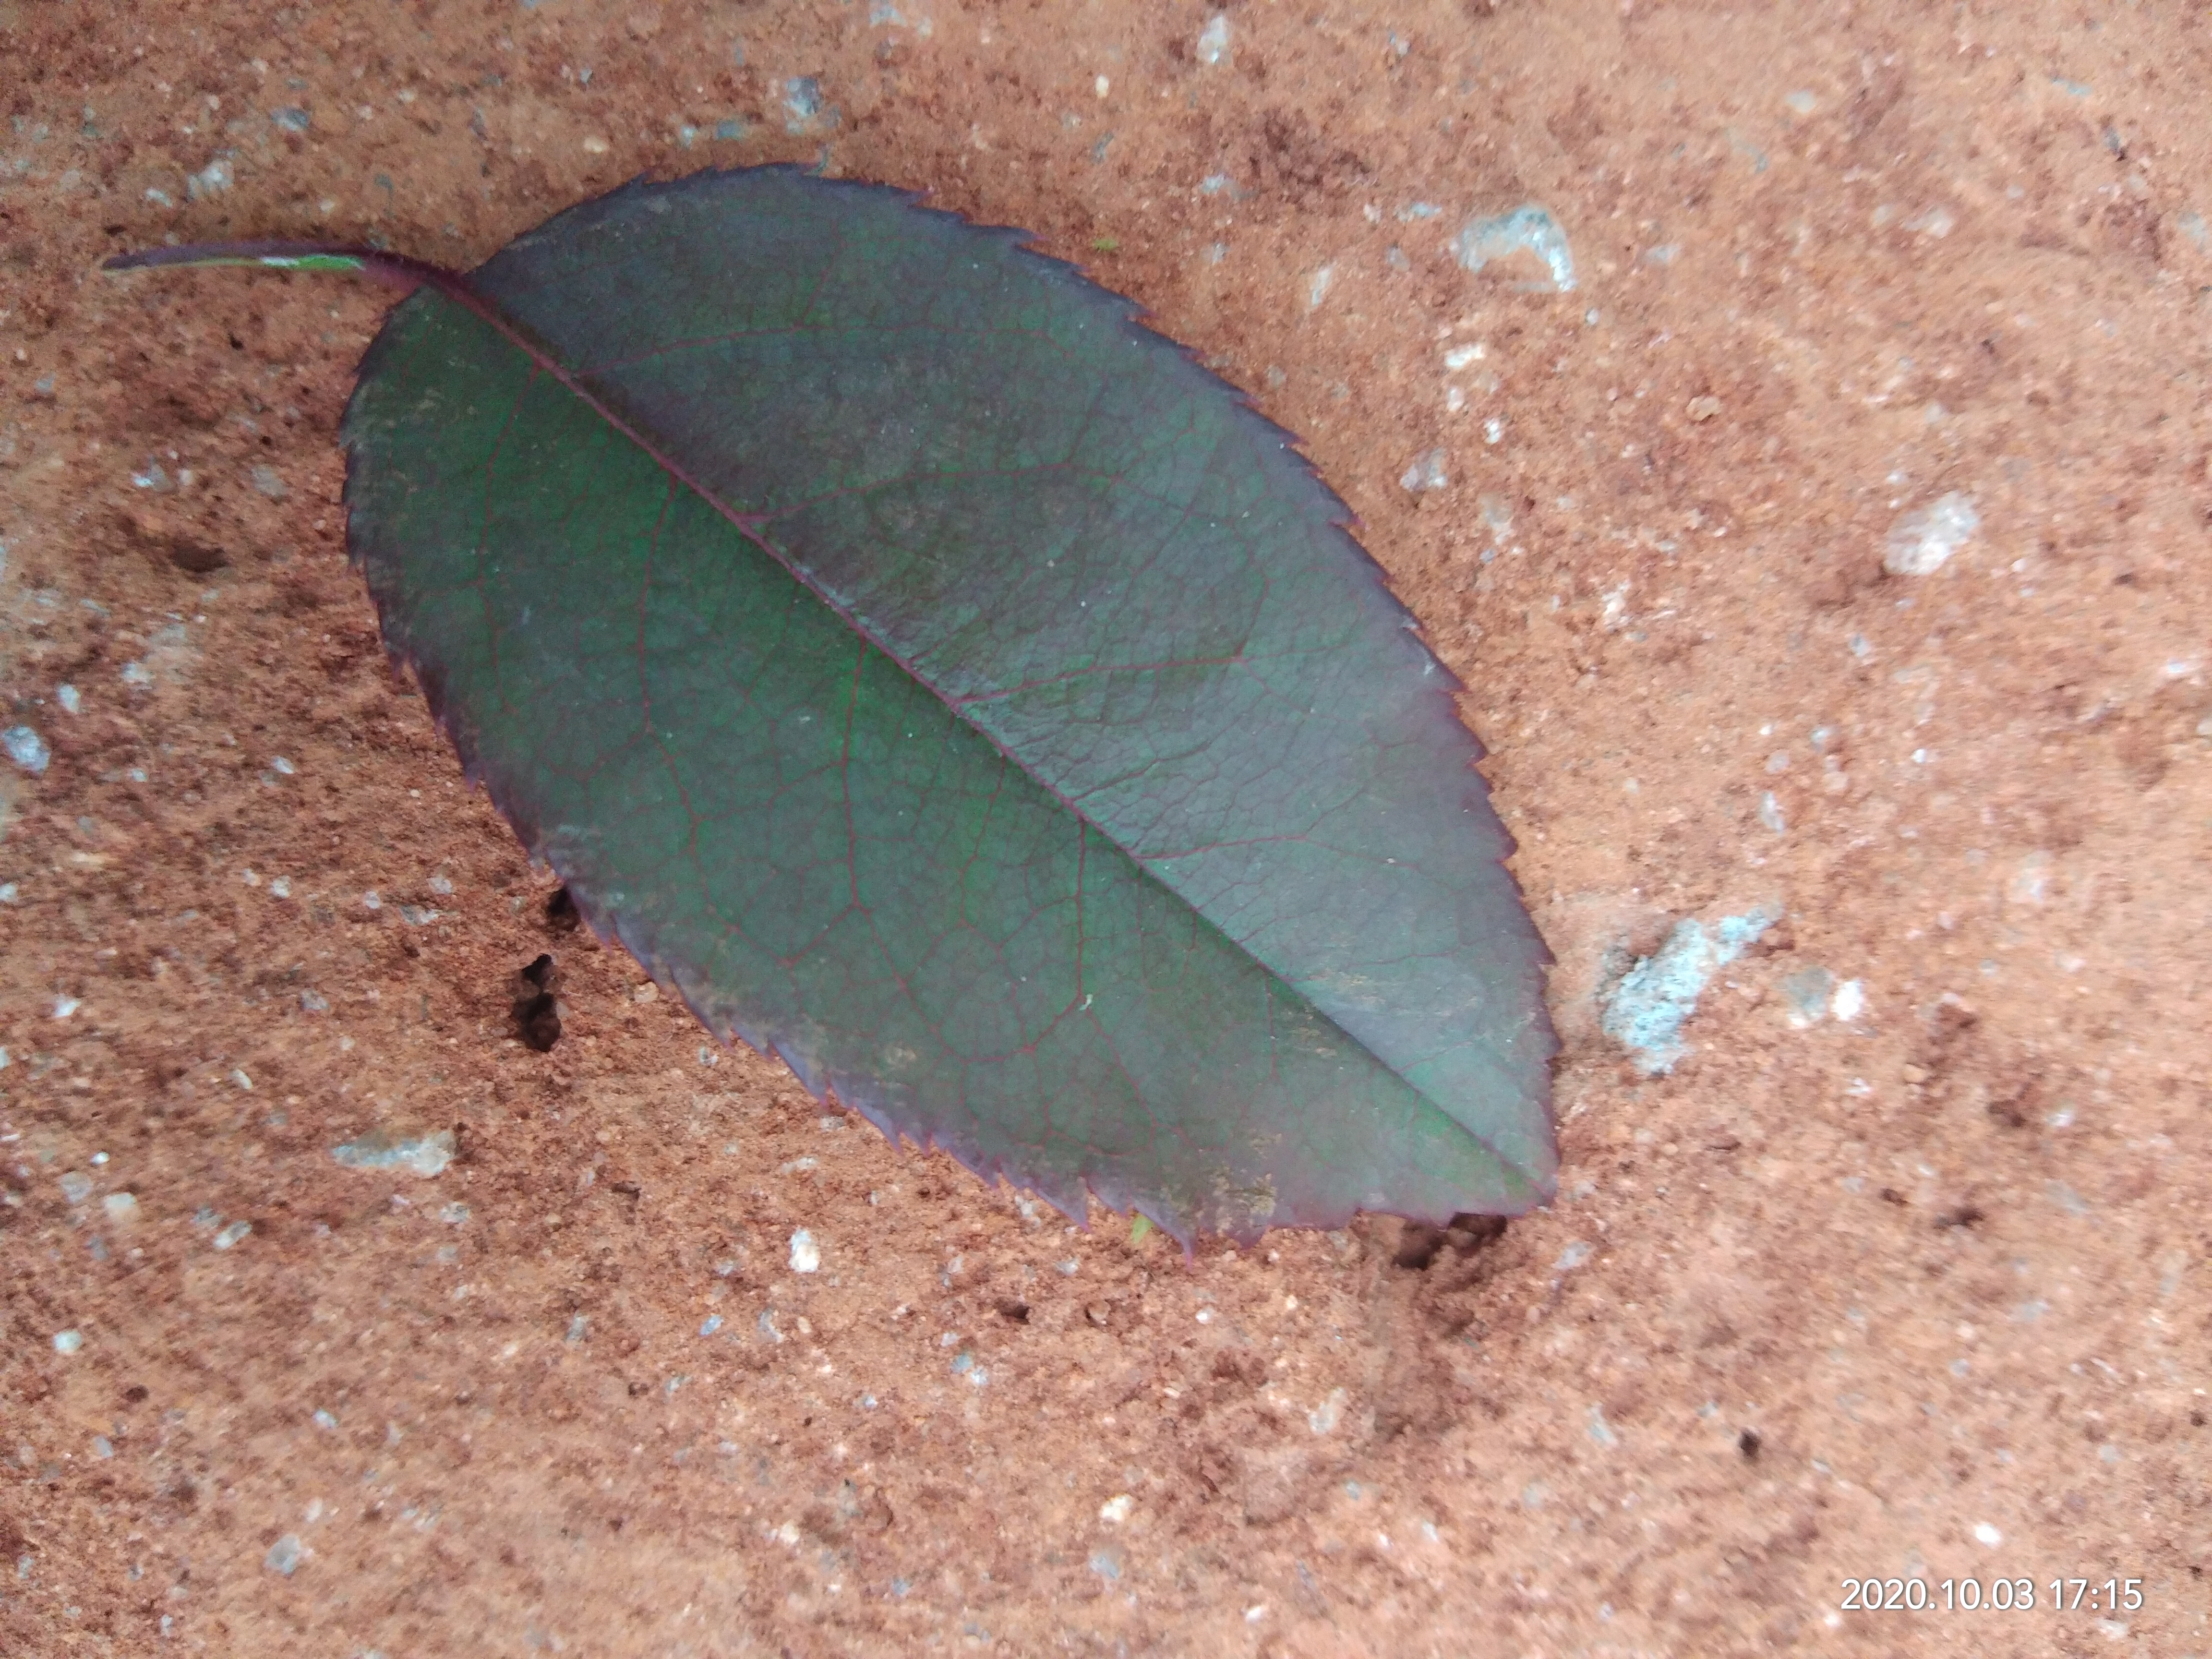
Plant: Rose